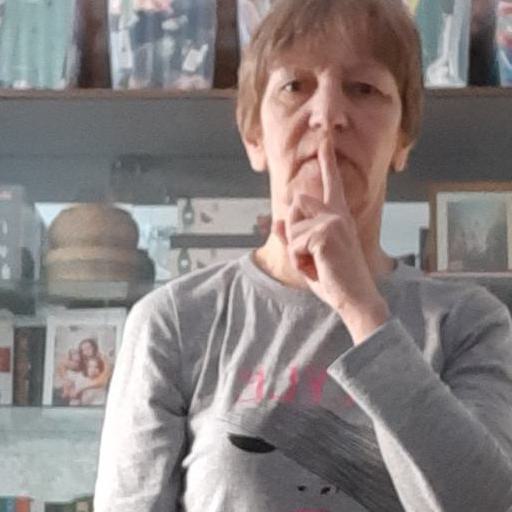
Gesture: mute